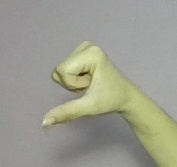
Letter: waw